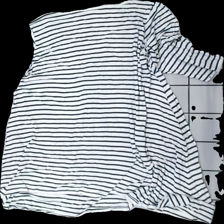
View: back
Type: Top
Category: Ladies
Brand: Lindex
Brand text on label: generous
Colors: Black, White
Material: 100% viscose
Pattern: Striped
Cut: Regular
Season: All
Stains: Major
Damage: fläckar
Damage location: bottom center
Damage 2: hål
Damage 2 location: middle center
Price range: <50
Recommended usage: Export
Description: randiga tröja med trekvartsärmar och fläckar fram,, luddig i färgen